ZombiU

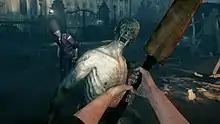
Screenshot of a player wielding a cricket bat against a zombie

In "ZombiU", a first-person survival horror game set in London, the player is a survivor of a zombie apocalypse. They are contacted by the Prepper, a mysterious figure who tasks them to maintain his safe house in order to be properly prepared for survival in this new destroyed London, all while the survivor seeks out a cure for the infection at the behest of Dr. Knight, a scientist/doctor stationed at Buckingham Palace. The player has a number of ways to deal with enemies, and can confront the zombies with firearms, land mines, and Molotov cocktails. They can use an unbreakable cricket bat, which does less damage than other weapons. There are several types of zombies, including those which explode, are armored, or spill corrosive fluid. The zombies are sensitive to light, and are attracted to a player who is using a flashlight or flare. Sound produced by firearms will also attract nearby enemies to a player, who can push them away with their weapon. The player can also use stealth to avoid being noticed by enemies.